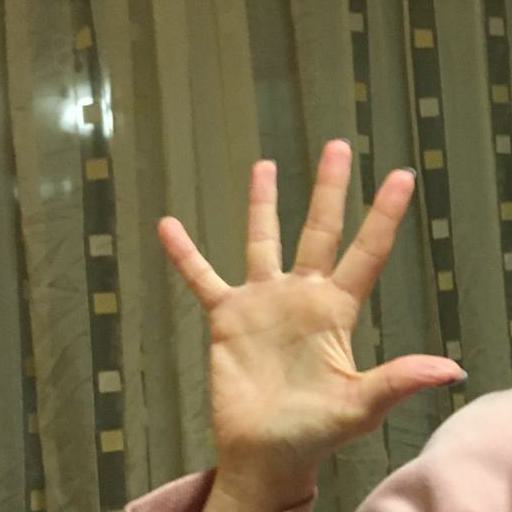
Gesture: palm